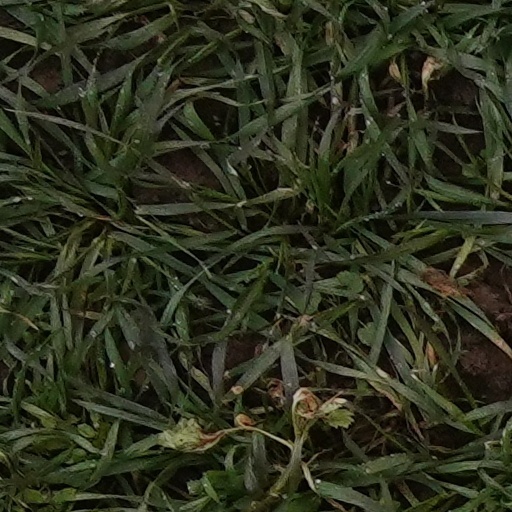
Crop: wheat